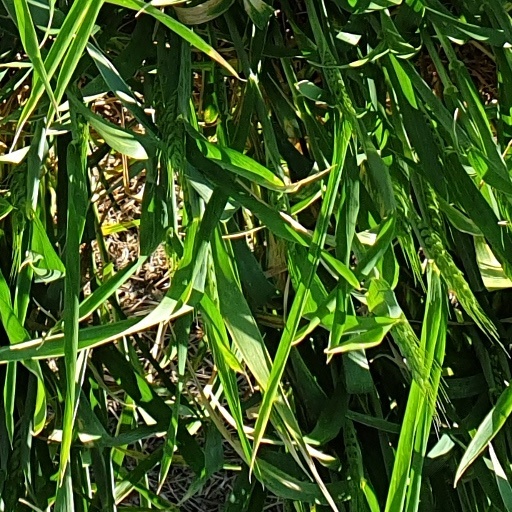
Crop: wheat